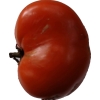
Label: tomato